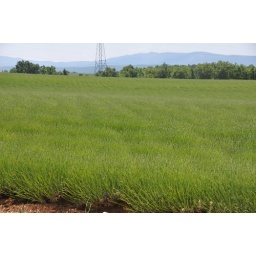
We were there too early - this field will be filled with flower within a few weeks.